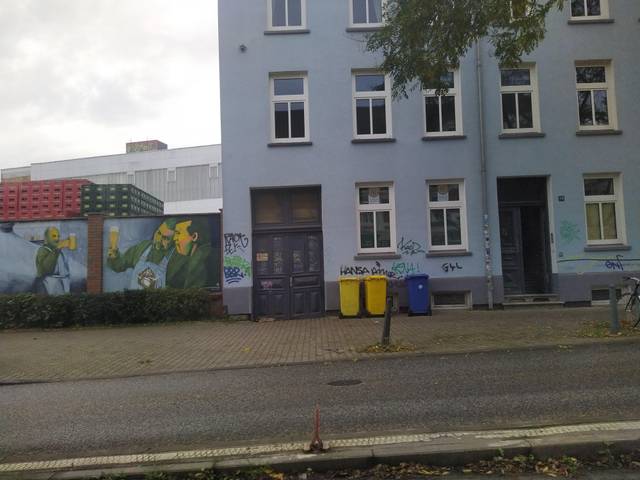
Region: Germany
Coordinates: 54.09, 12.119